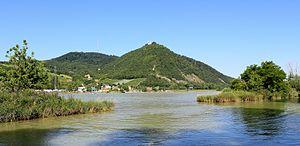
Le Wienerwald est un massif et une région naturelle des Préalpes orientales septentrionales compris entre 300 et 900 mètres d'altitude. En tant que massif le plus oriental de l'ensemble de l'arc alpin, il s'élève en Autriche.
Le Leopoldsberg est une montagne située dans le 19ᵉ arrondissement, Döbling, de Vienne en Autriche. Son sommet, le plus oriental des contreforts du Wienerwald, culmine à 425 mètres.